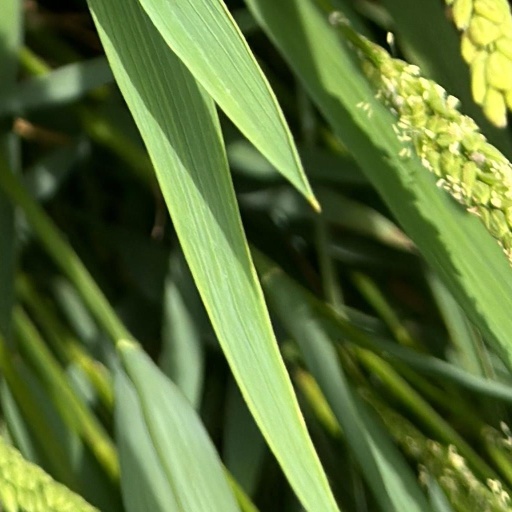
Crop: rice